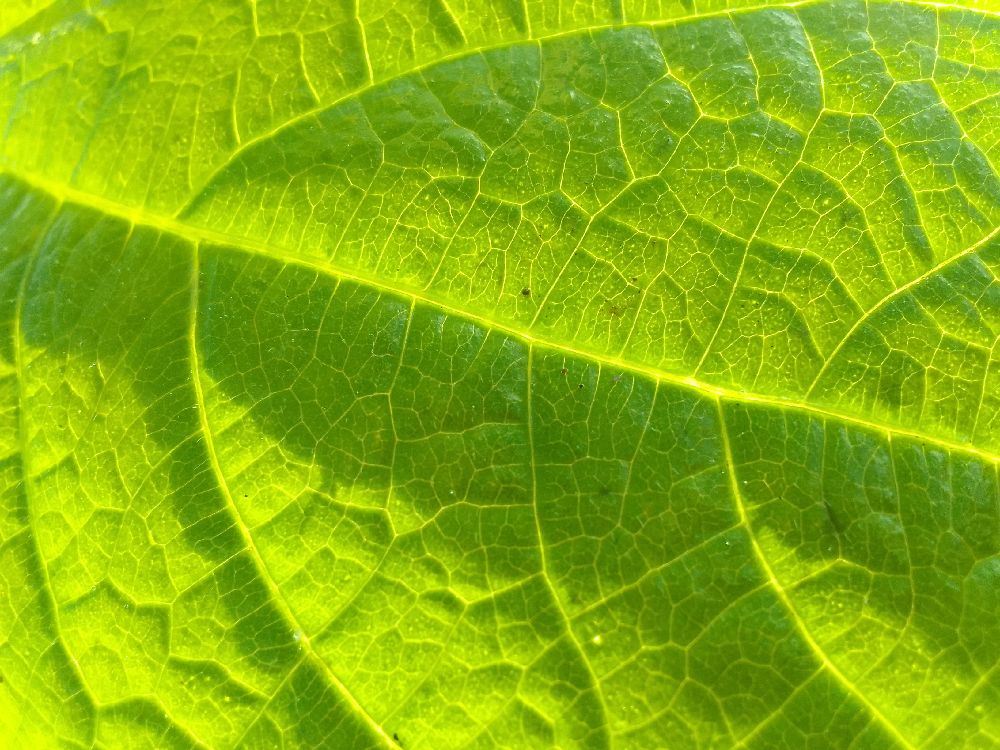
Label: healthy